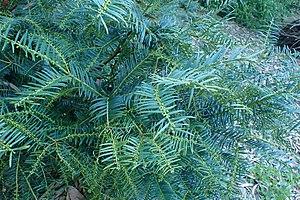
Cephalotaxus mannii est un arbre à feuilles persistantes du genre Cephalotaxus, famille des Cephalotaxaceae.